WXCM

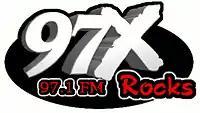
Previous logo

WXCM broadcasts an active rock music format to the greater Owensboro, Kentucky, area. On January 4, 2010, the station began broadcasting the syndicated morning show "The Free Beer and Hot Wings Show" distributed by Compass Media Networks, but that show has since been discontinued due to low ratings.